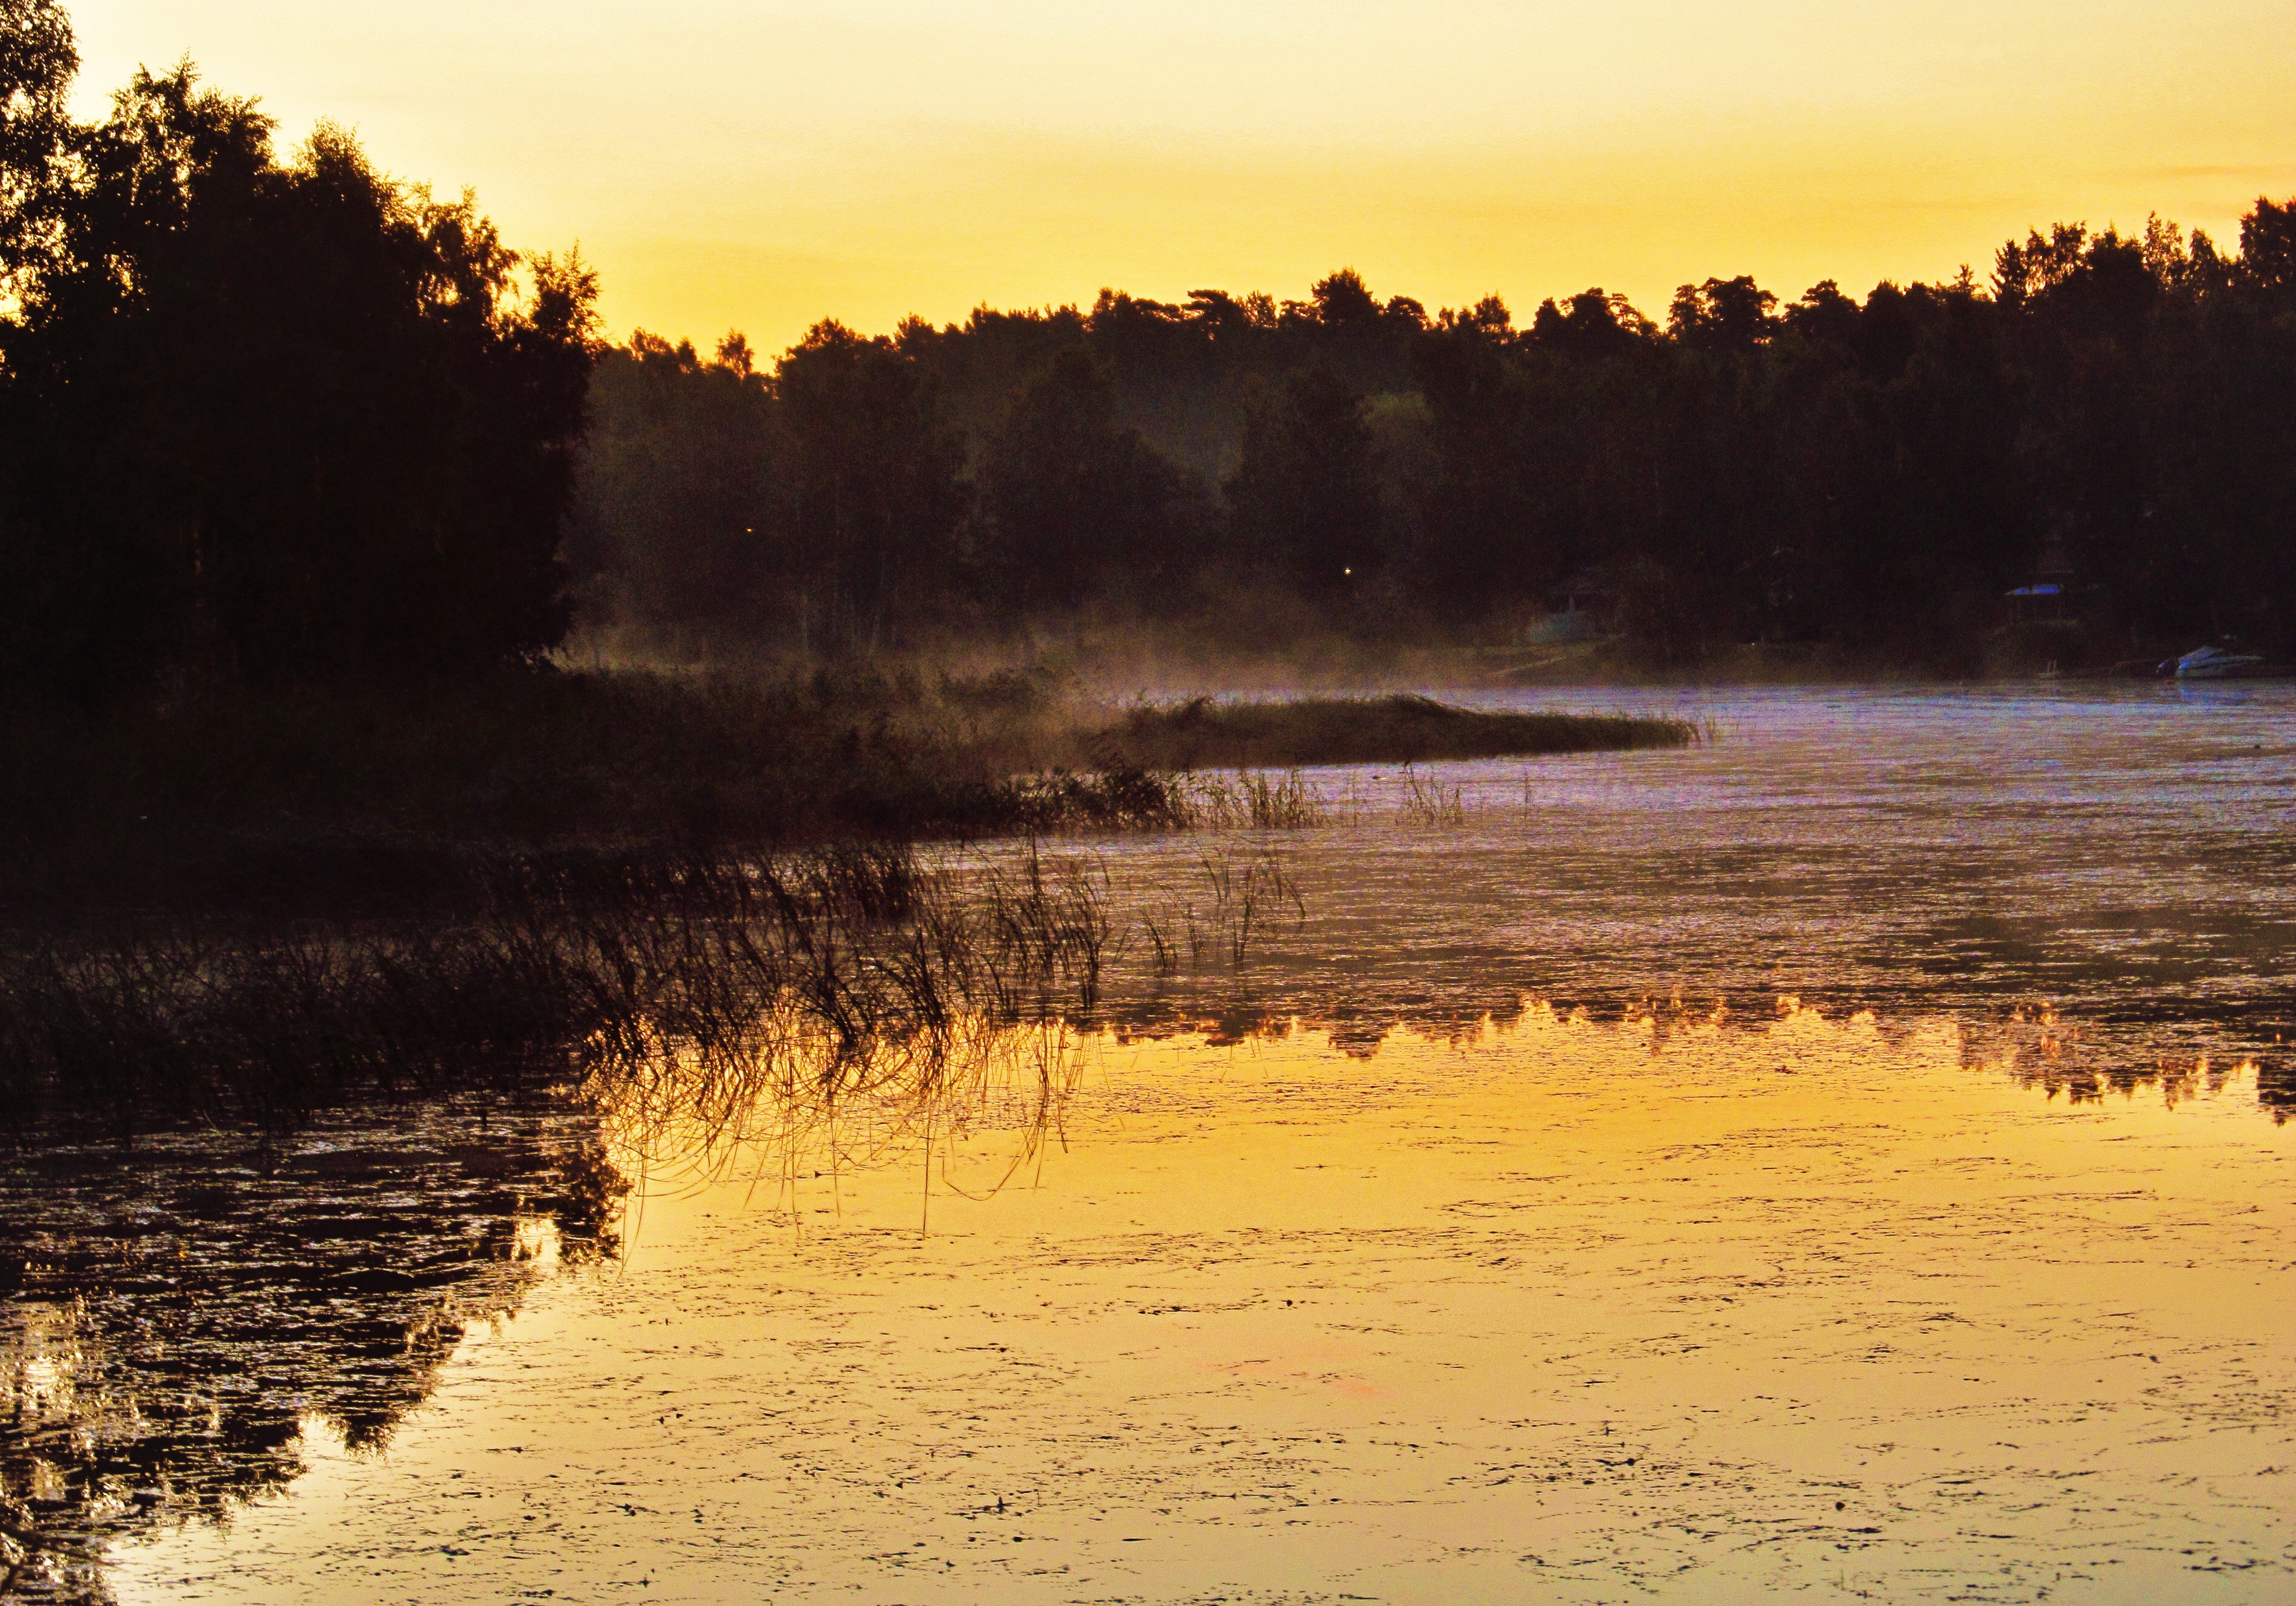
landscape, sea, water, nature, forest, outdoor, marsh, silhouette, sun, fog, sunrise, sunset, mist, sunlight, morning, shore, wave, lake, view, dawn, river, dusk, evening, orange, reflection, tranquil, scenic, island, silence, plants, body of water, wetland, beautiful, natural environment, atmospheric phenomenon